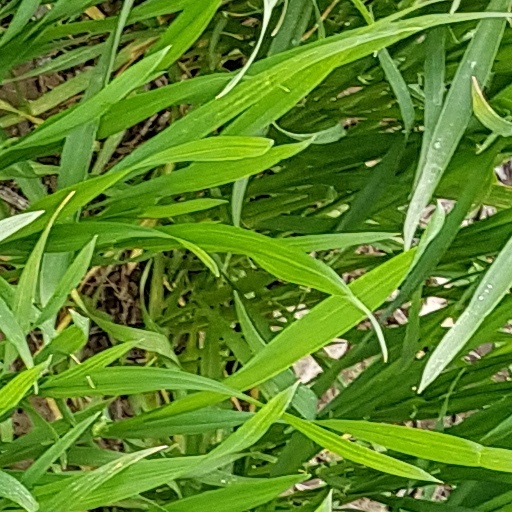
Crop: wheat